Gennaro Gattuso

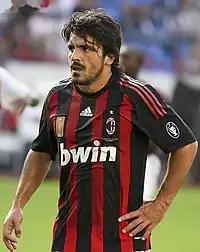
Gattuso in 2008

On 22 August 2009, he made his 400th appearance with Milan in the opening match of the 2009–10 Serie A season against Siena, wearing the captain's armband. It was confirmed by Milan on 14 December 2009 that Gattuso would remain a Milan player until 30 June 2012, after adding one more year to his current contract.